Biesterfeld

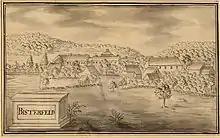
Biesterfeld estate in 1764

In the first half of the 17th century Count Simon VI of Lippe joined several failing dairy farms into one, and in 1624 passed them to the bailiff ("Amtmann") of Schwalenberg. The County of Schwalenberg had partially passed to the House of Lippe in 1365, and the Biesterfeld estate was part of it.